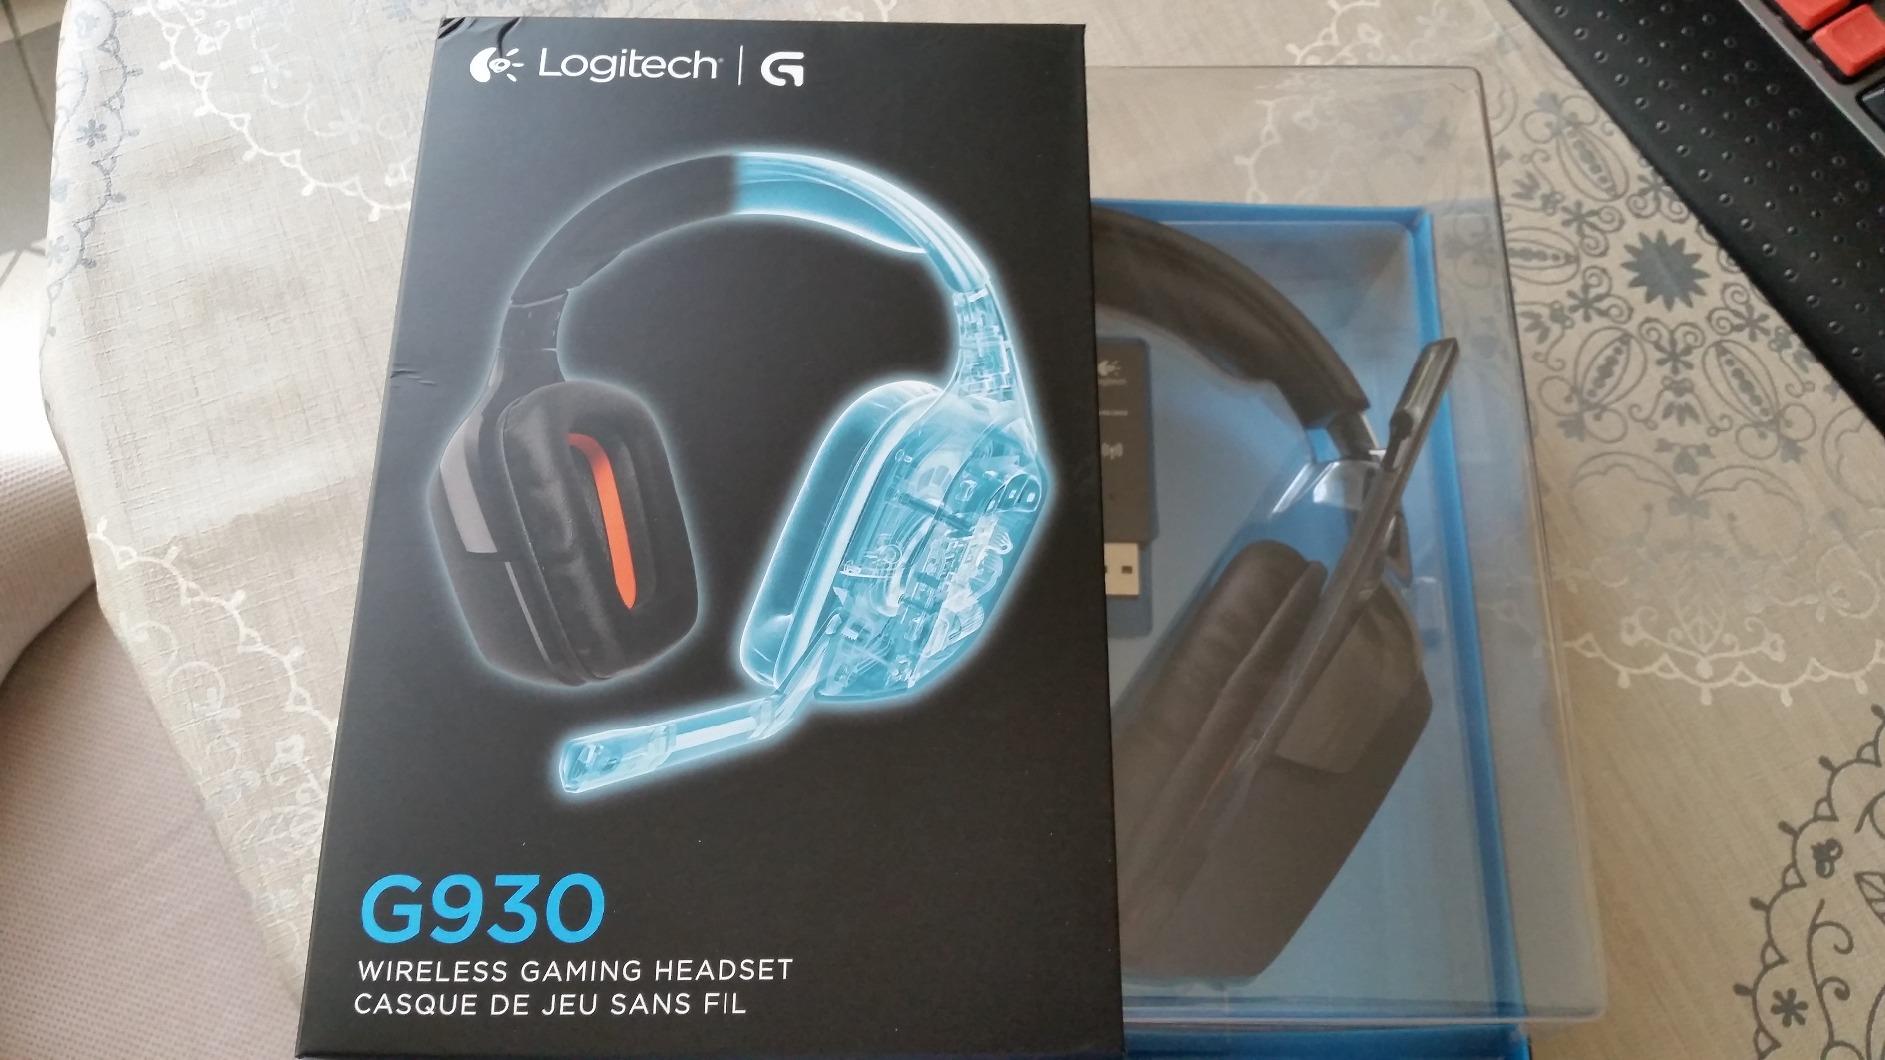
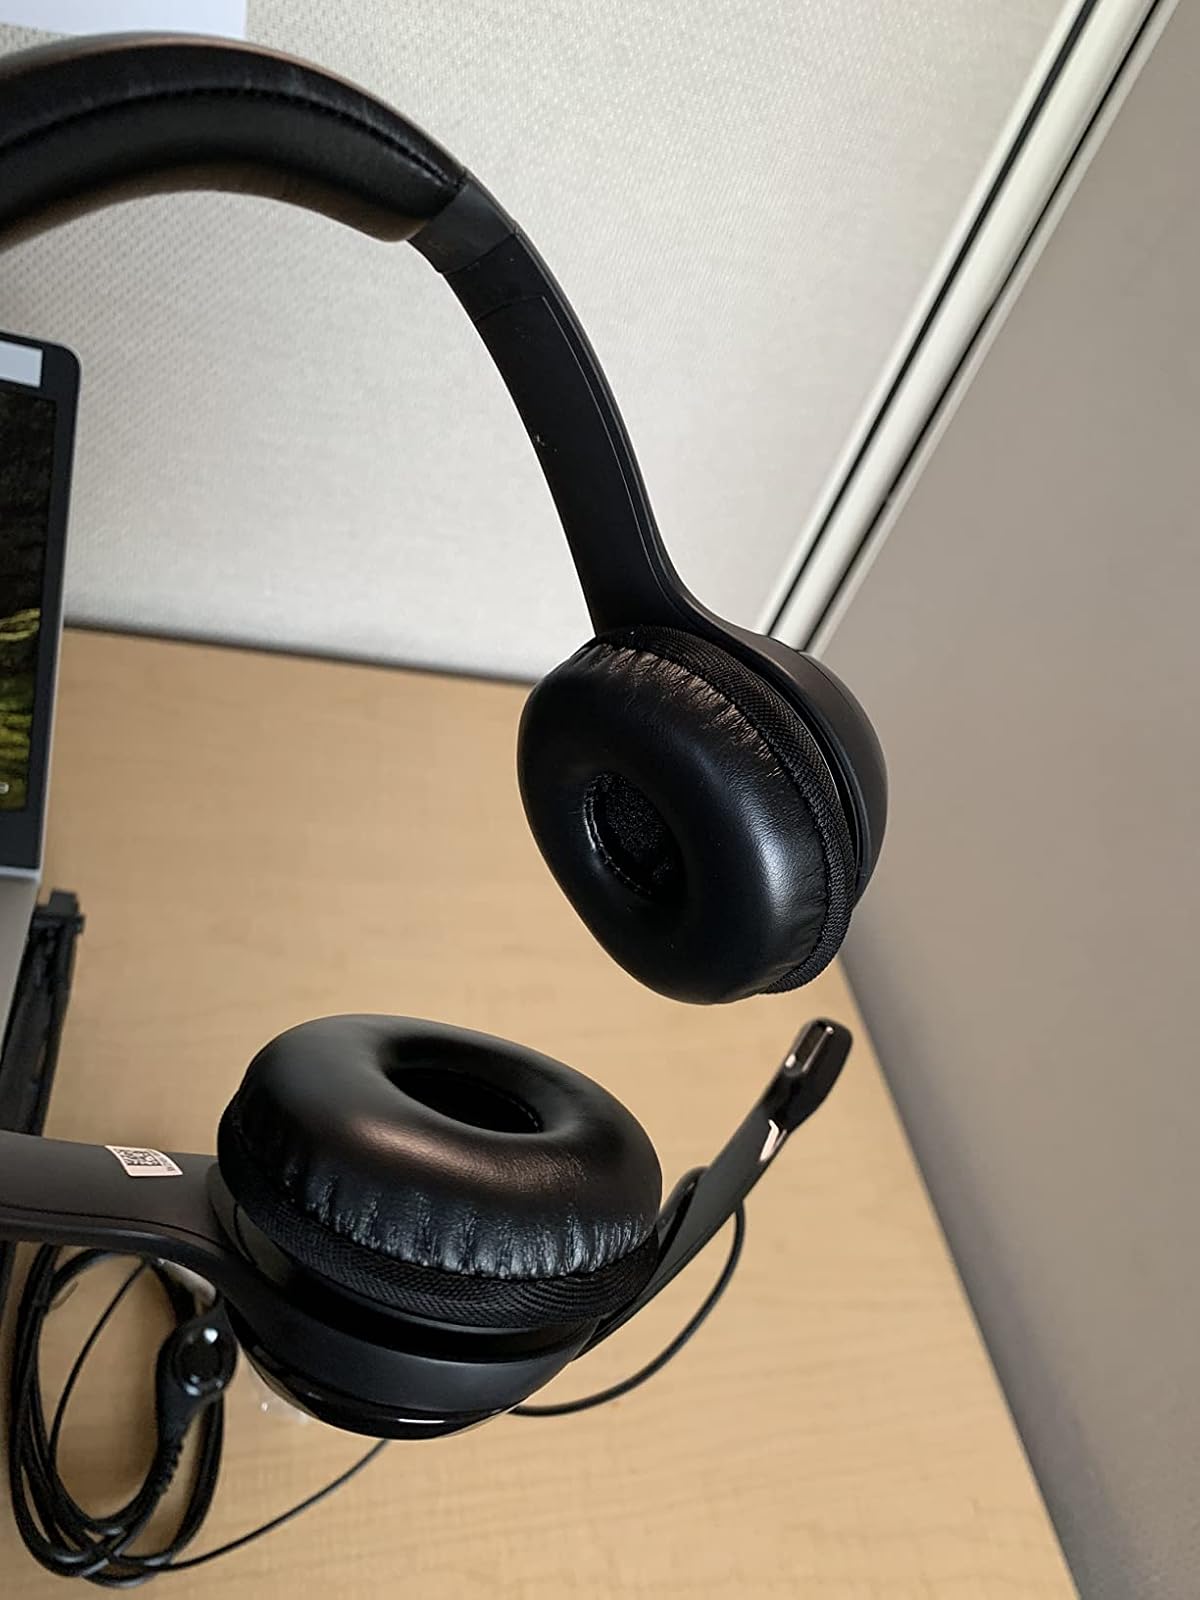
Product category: headphones
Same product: no